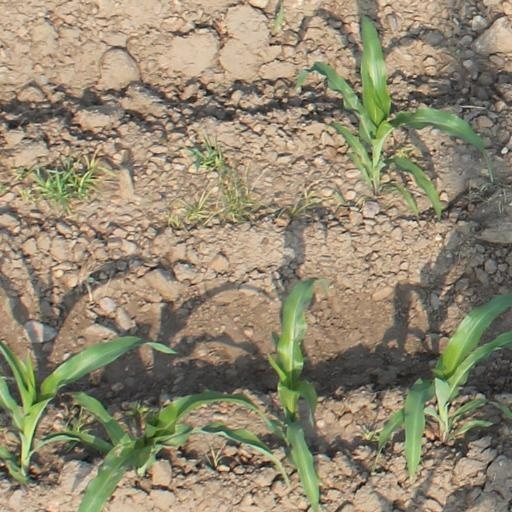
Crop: maize; corn